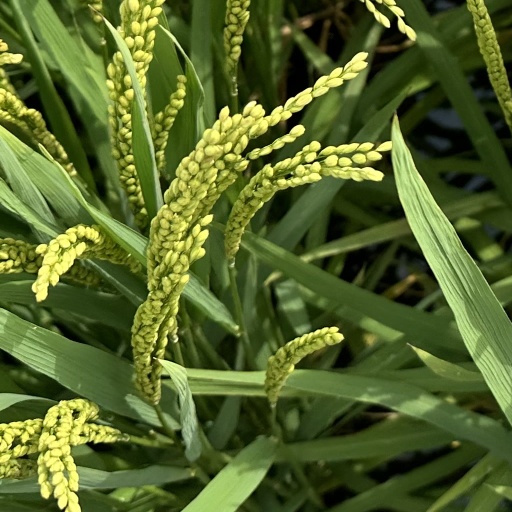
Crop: rice